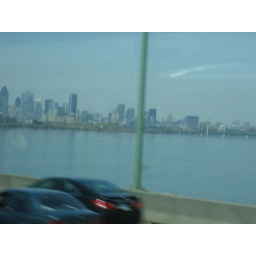
Ottawa:  bus view of Saint Lawrence river by Montreal